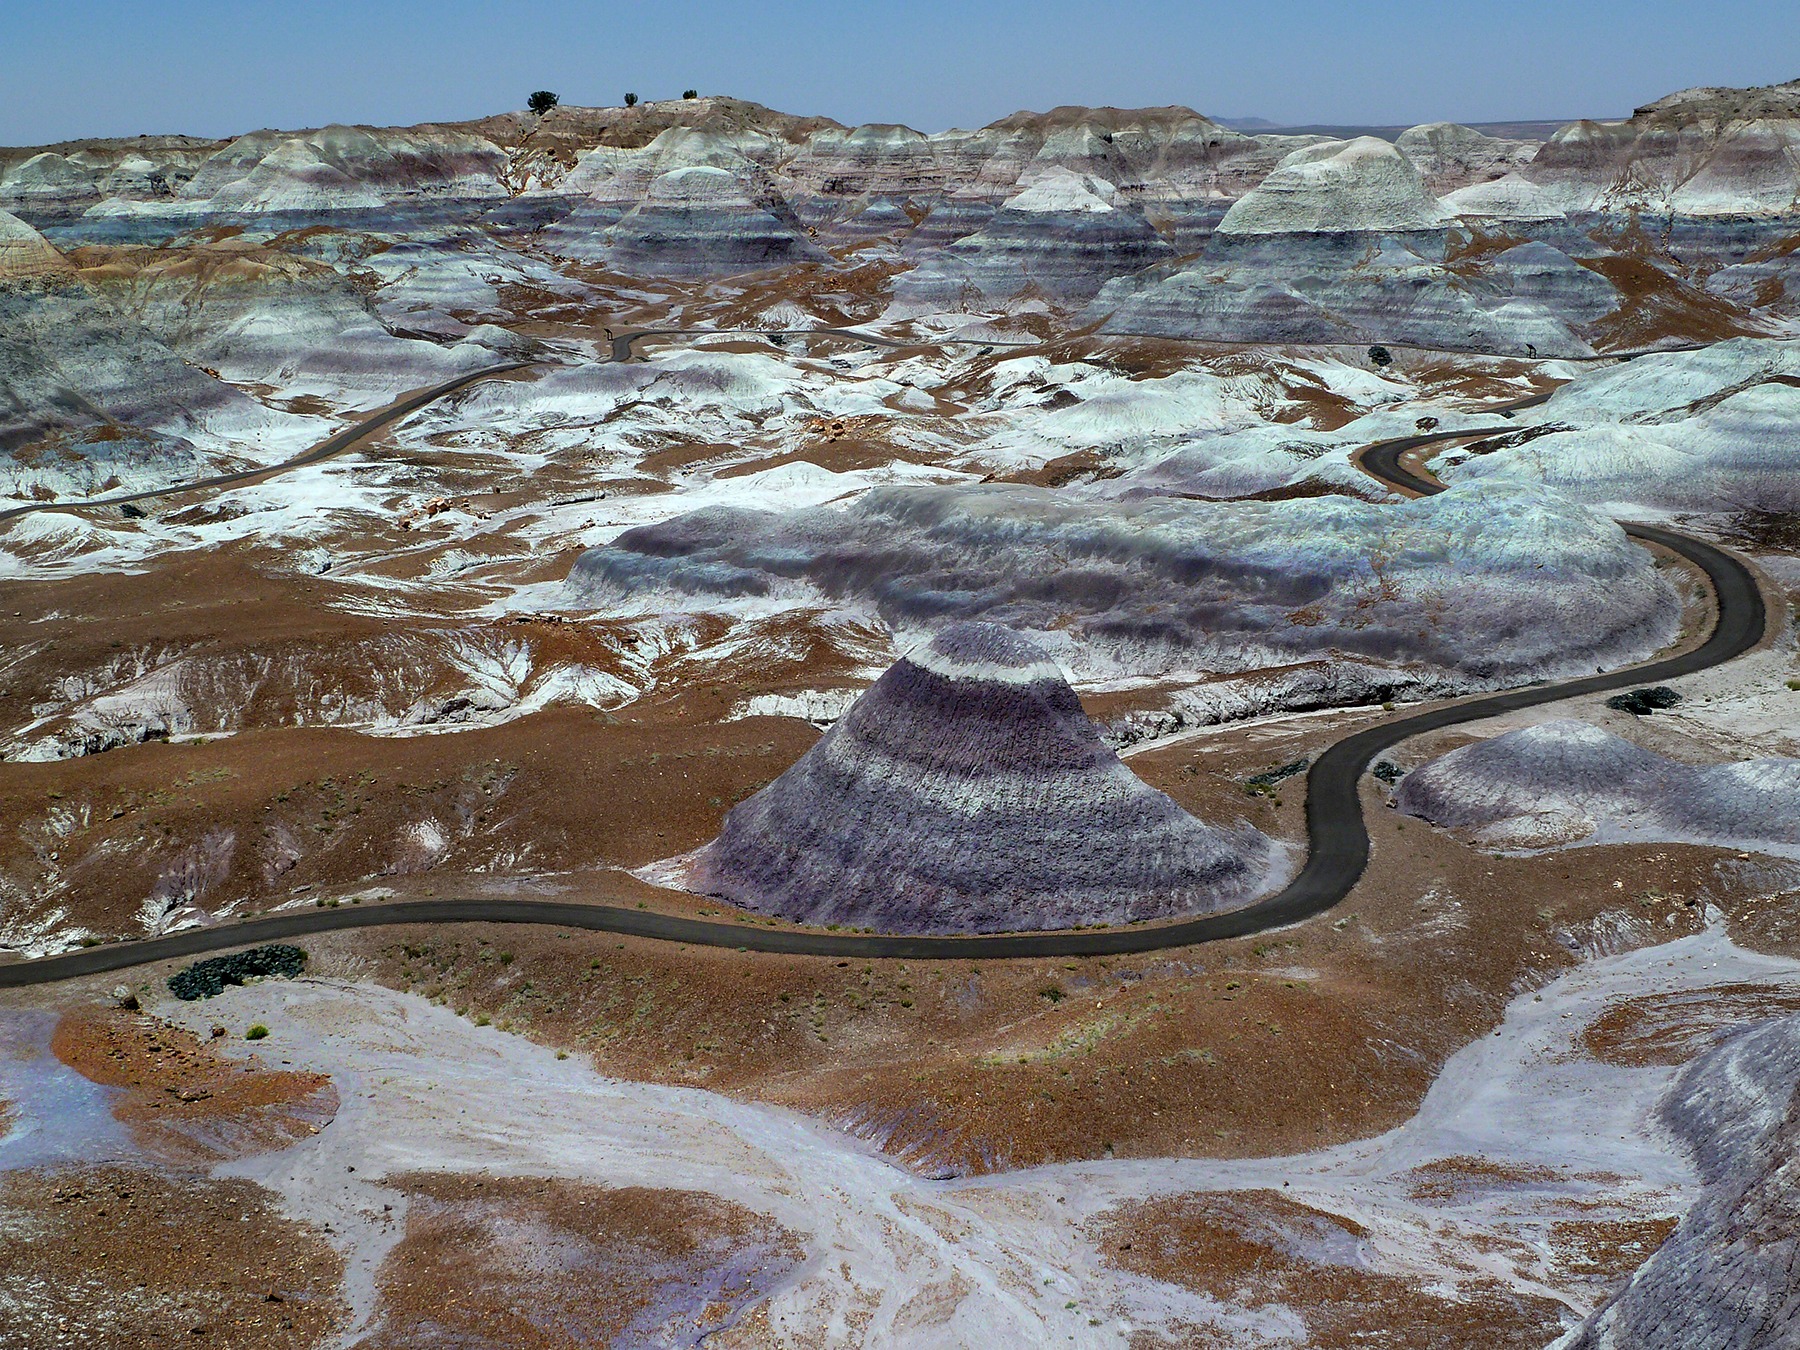
landscape, sea, nature, forest, rock, snow, winter, desert, formation, dry, ice, park, scenery, usa, colorful, material, erosion, arizona, rocks, hills, national, geology, badlands, hot, plateau, tourist attraction, petrified, tundra, moraine, landform, painted desert, geographical feature